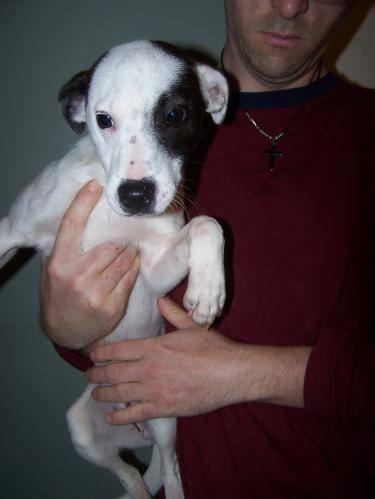
dog